Atahualpa Yupanqui

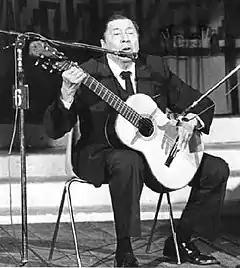
Yupanqui at Cosquín Festival (1979).

In 1952, Yupanqui returned to Buenos Aires. He broke with the Communist Party, which made it easier for him to book radio performances. With Nenette, they constructed their house on Cerro Colorado (Córdoba).